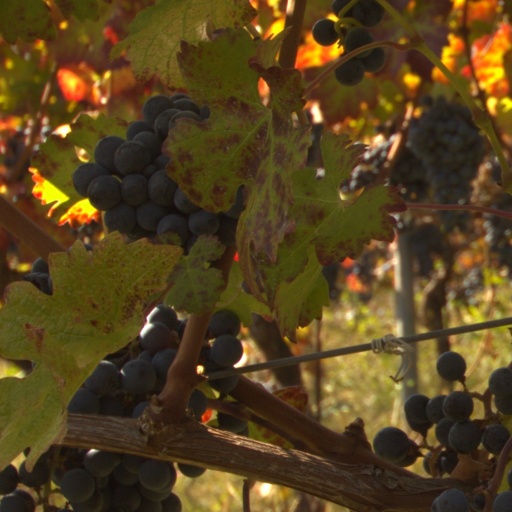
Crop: grape